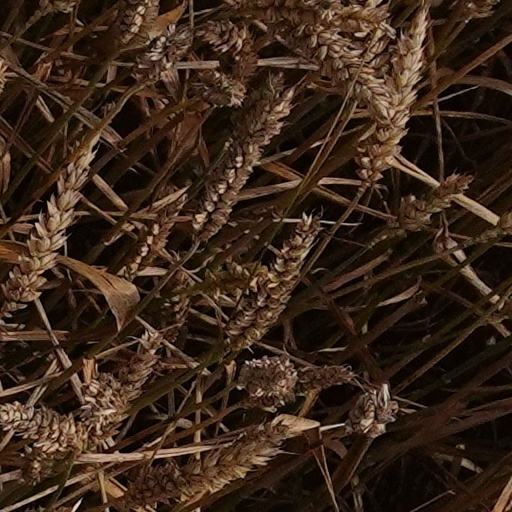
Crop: wheat